2022 Masters (snooker)

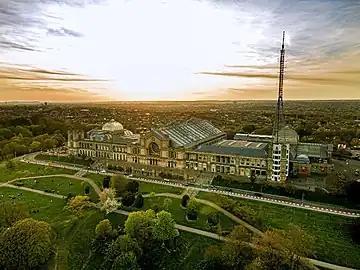
The event was held at the Alexandra Palace in London, England (pictured).

The Masters is an invitational snooker tournament first held in 1975. Organised by the World Snooker Tour, the 2022 Masters was the 48th staging of the tournament. It was the second Triple Crown event of the 2021–22 snooker season, following the 2021 UK Championship and preceding the 2022 World Snooker Championship. Held between 9 and 16 January 2022, the event returned to the Alexandra Palace in London, after the 2021 event was held at the Marshall Arena in Milton Keynes to facilitate compliance with COVID-19 regulations. Matches were played as the best-of-11 until the final, which was the best-of-19 frames played over two . The event was sponsored for the first time by car retailer Cazoo, which replaced previous sponsor Betfred. The event's referees wore suits tailored by McCann Bespoke, as part of the London tailor's new partnership with the World Snooker Tour that is intended to restyle the appearance of referees and players.